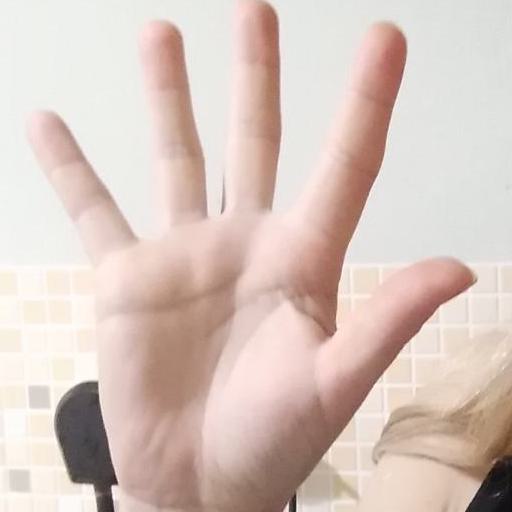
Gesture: palm